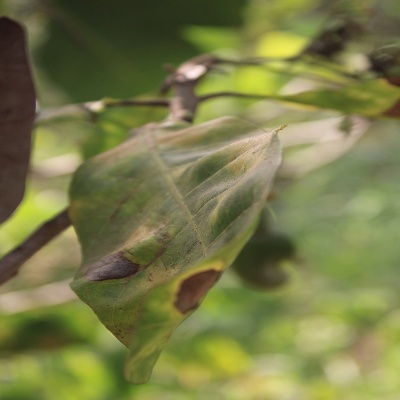
Crop: Cashew
Condition: anthracnose